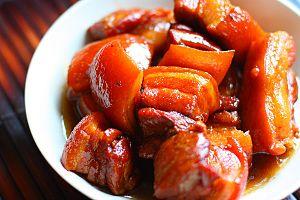
Le kakuni est une recette de cuisine japonaise, spécialité culinaire de Nagasaki, sur l'île de Kyūshū, de poitrine de porc fondante, probablement issue de la recette chinoise de Dōngpō ròu.